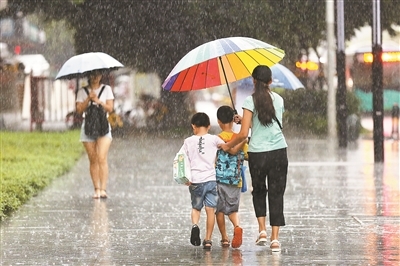
Weather: rain or strom